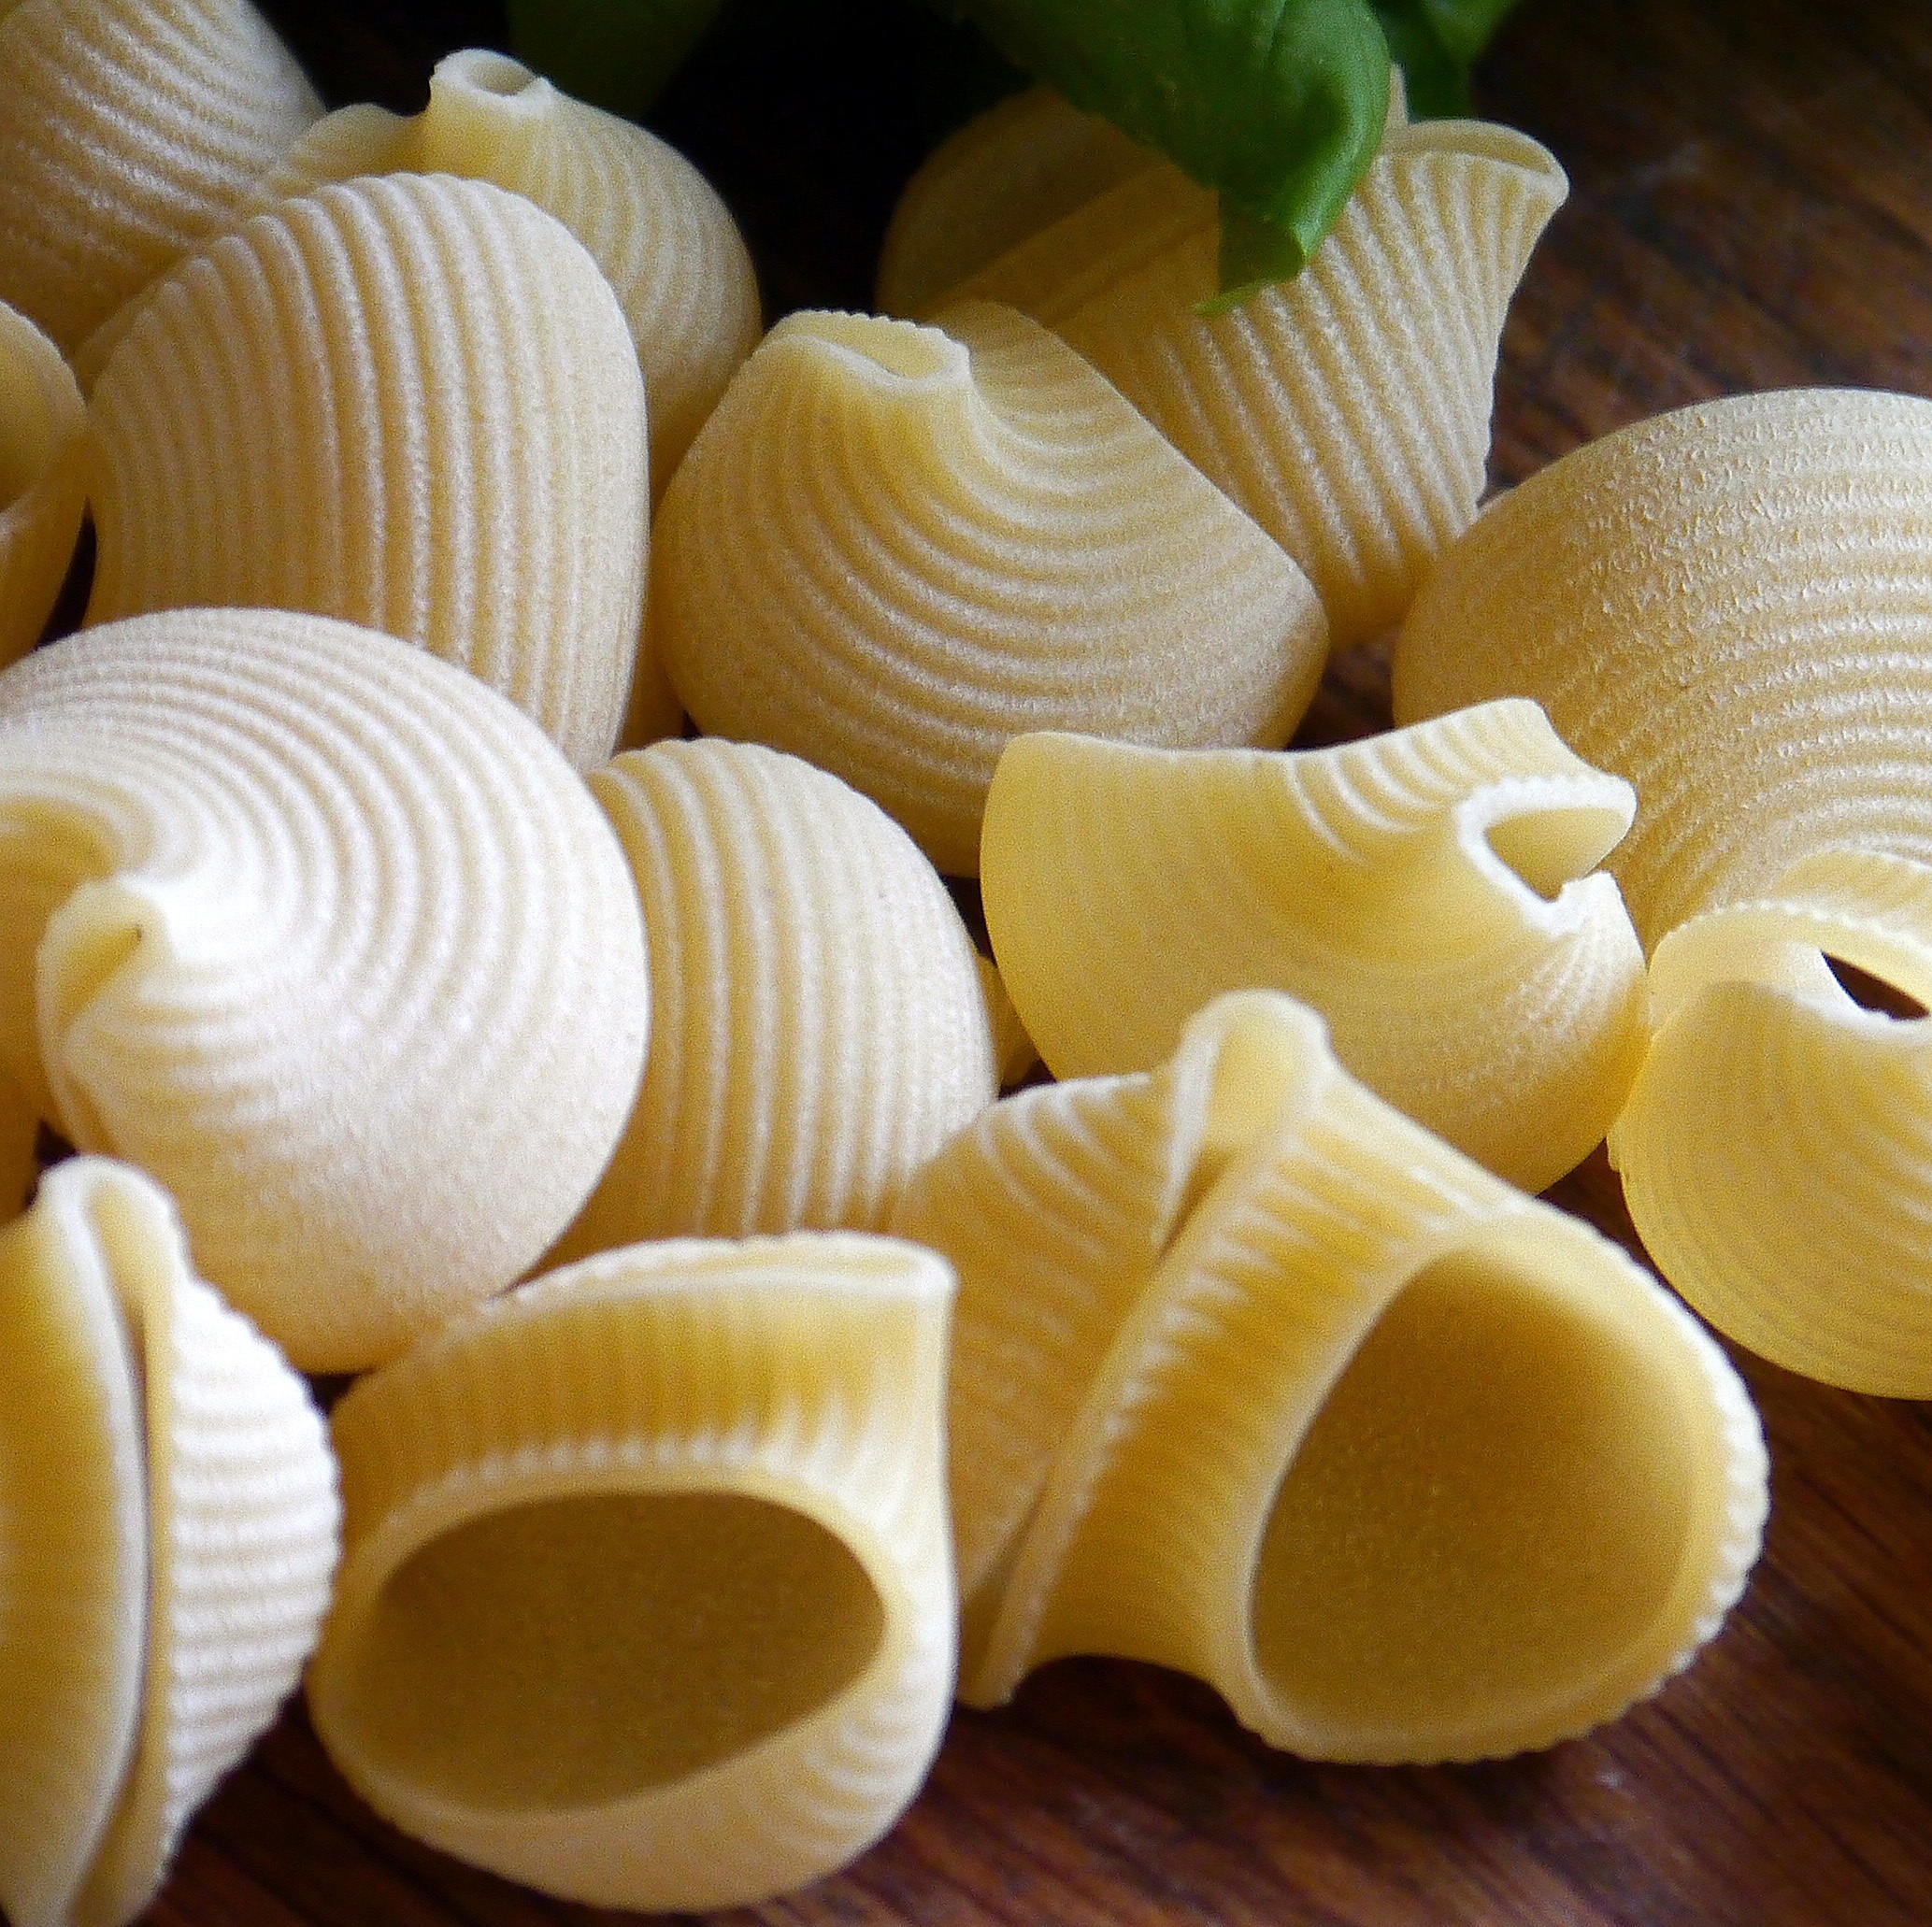
wheat, dry, dish, meal, food, cooking, ingredient, produce, vegetable, fresh, healthy, cuisine, pasta, noodles, nutrition, raw, cockle, spaghetti, diet, italian, uncooked, flowering plant